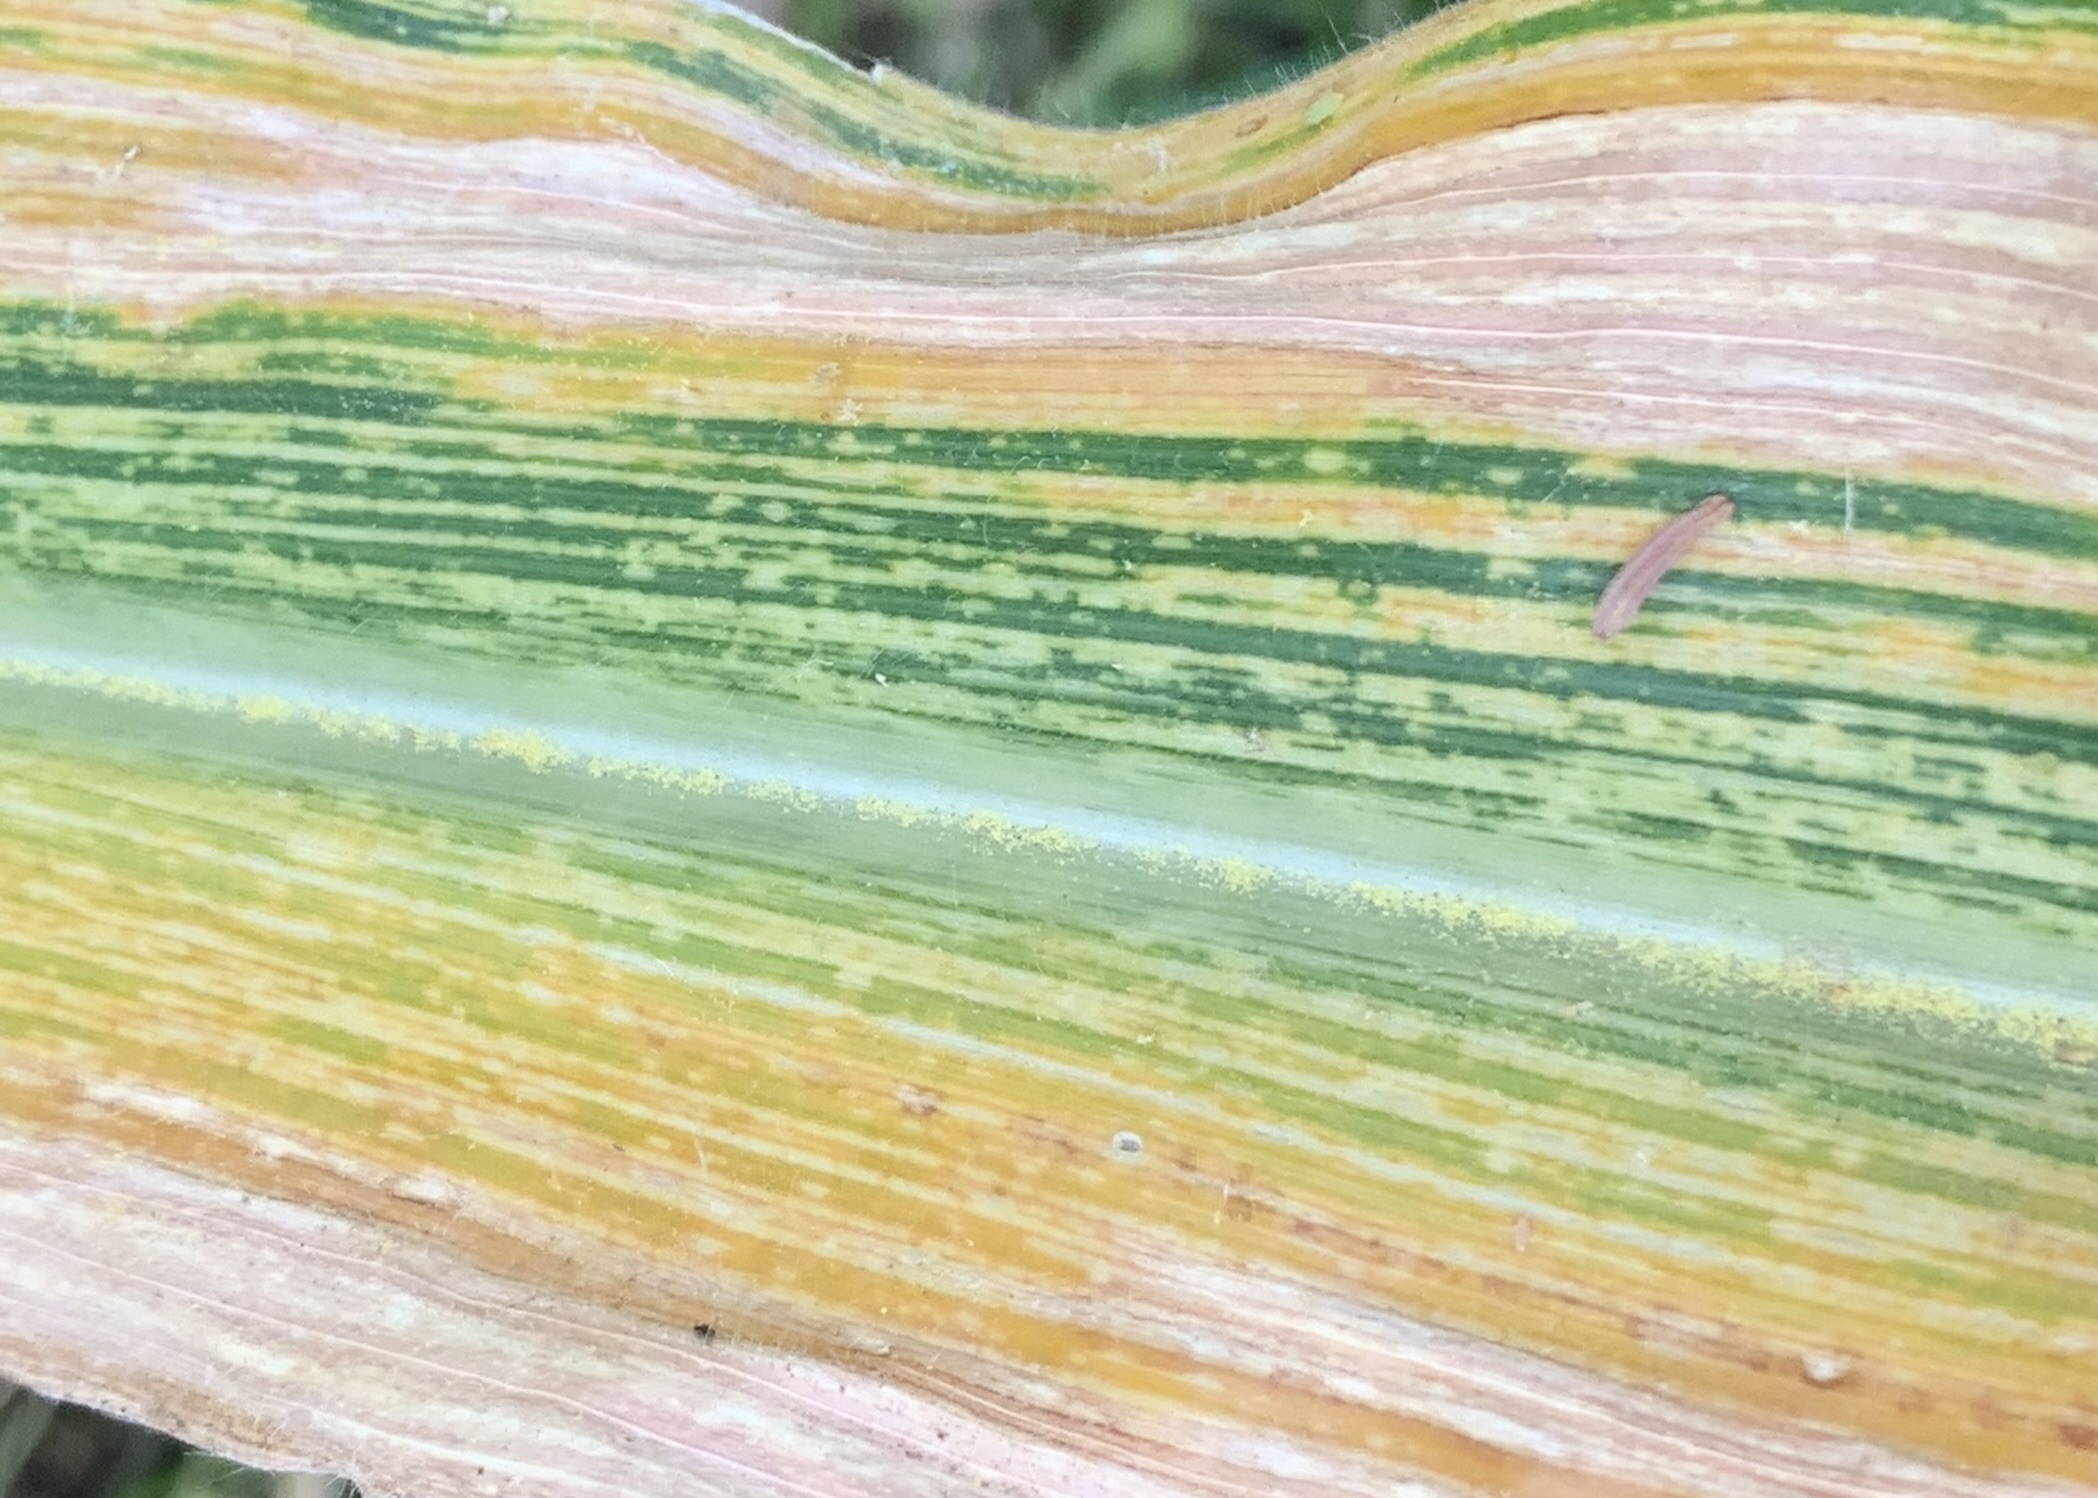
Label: MSV